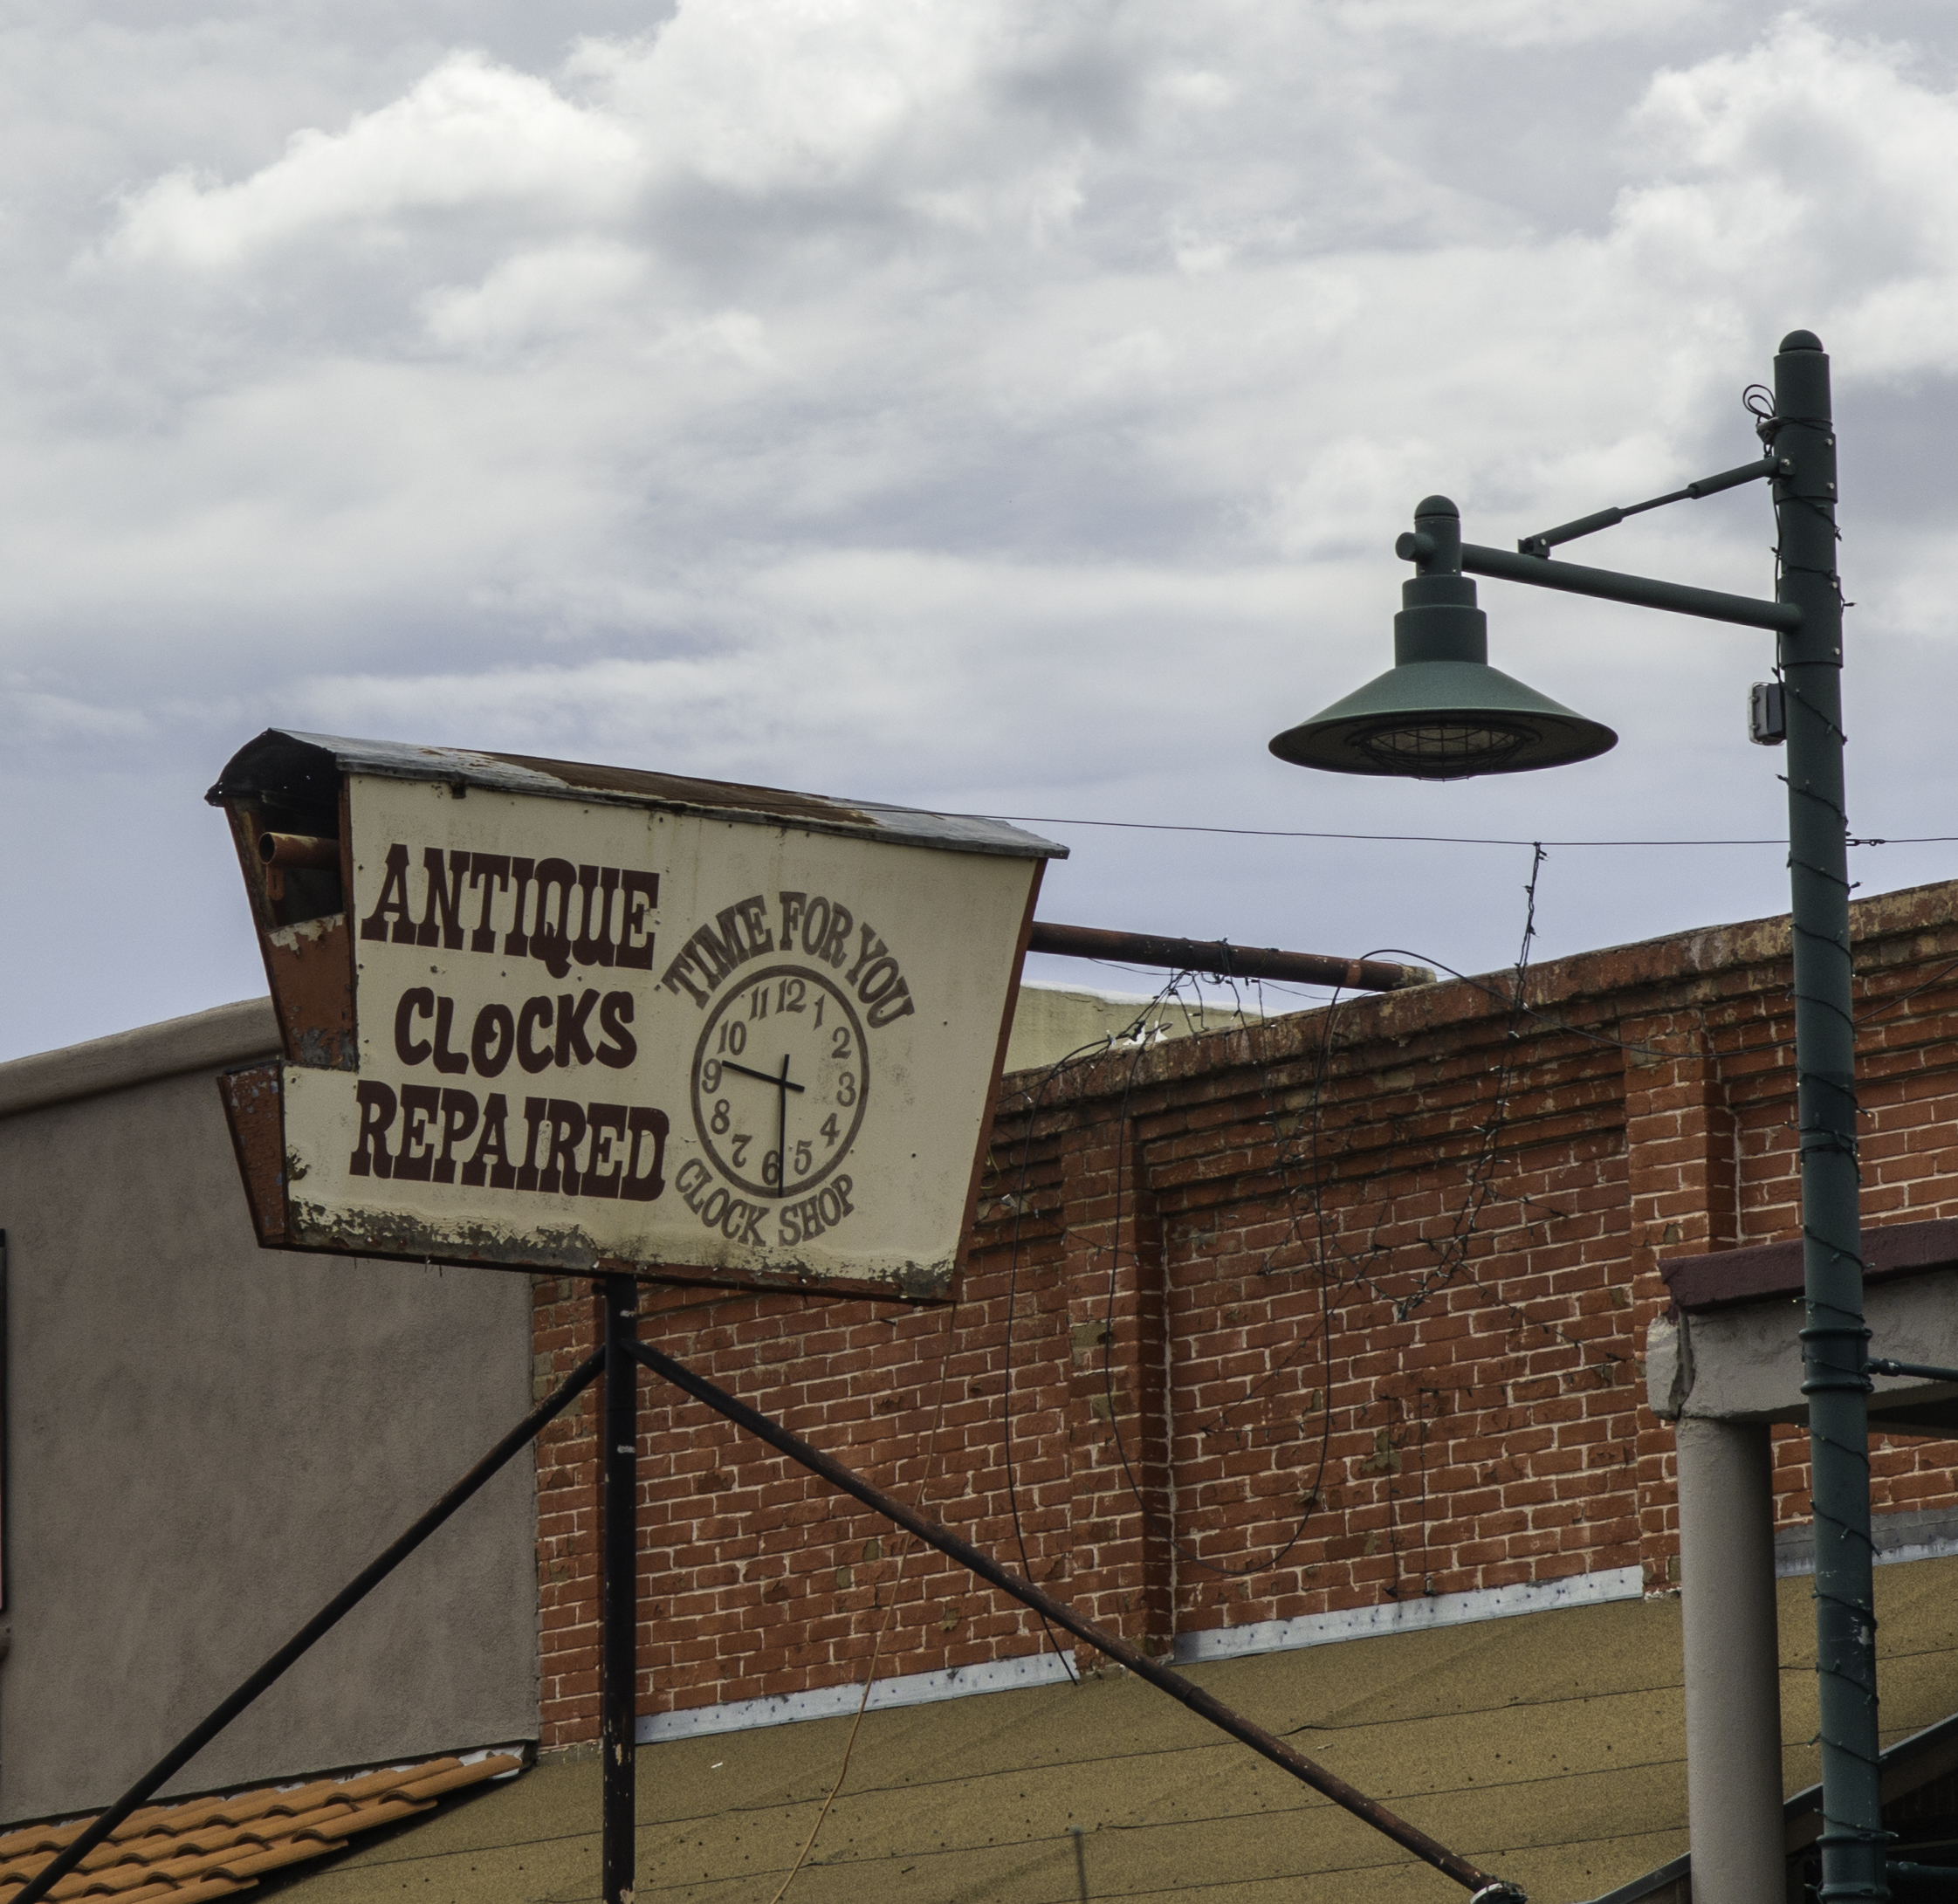
travel, sign, arizona, cottonwood, jerome, jeromearizona